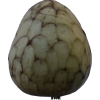
Label: cherimoya